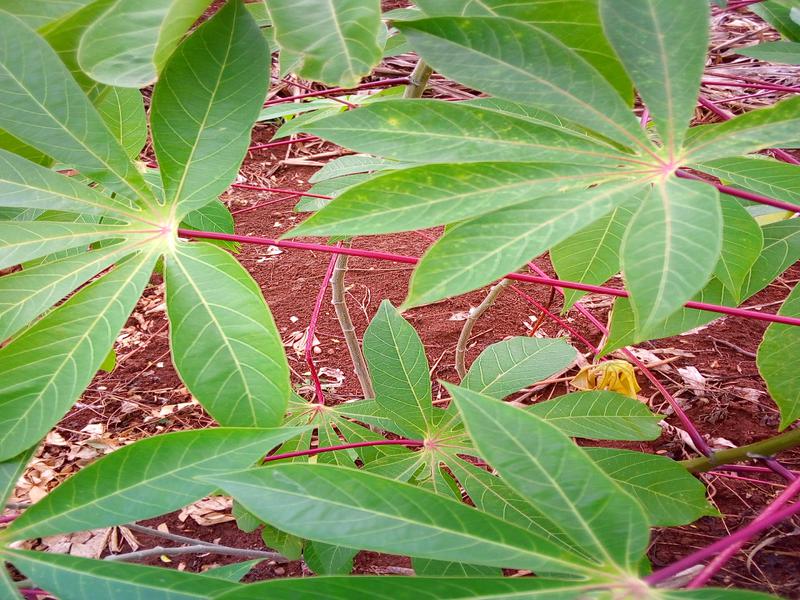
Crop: cassava
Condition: green_mottle